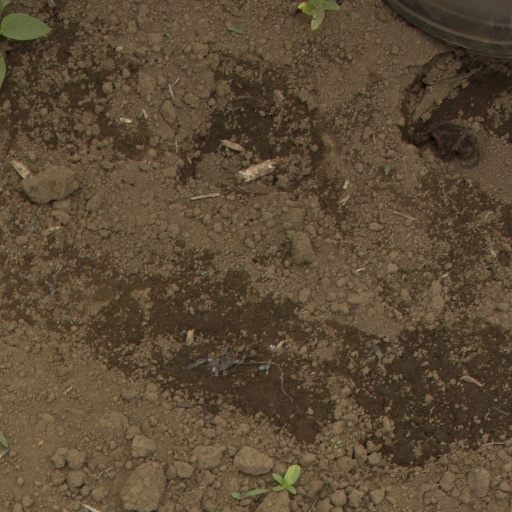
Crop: Jerusalem artichoke